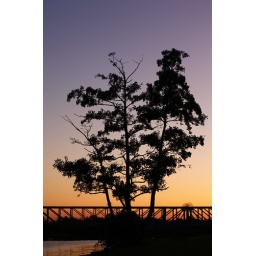
Lone tree by the river